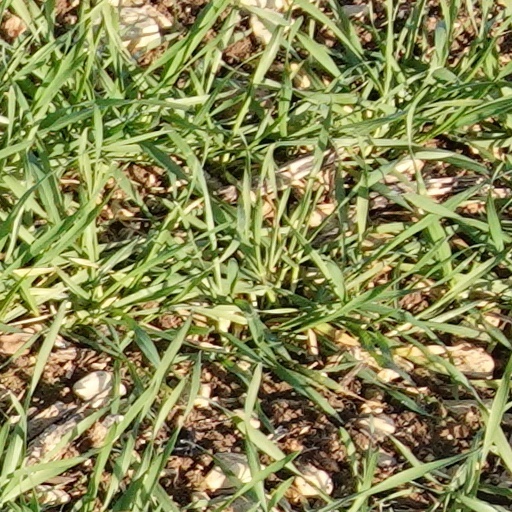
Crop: wheat